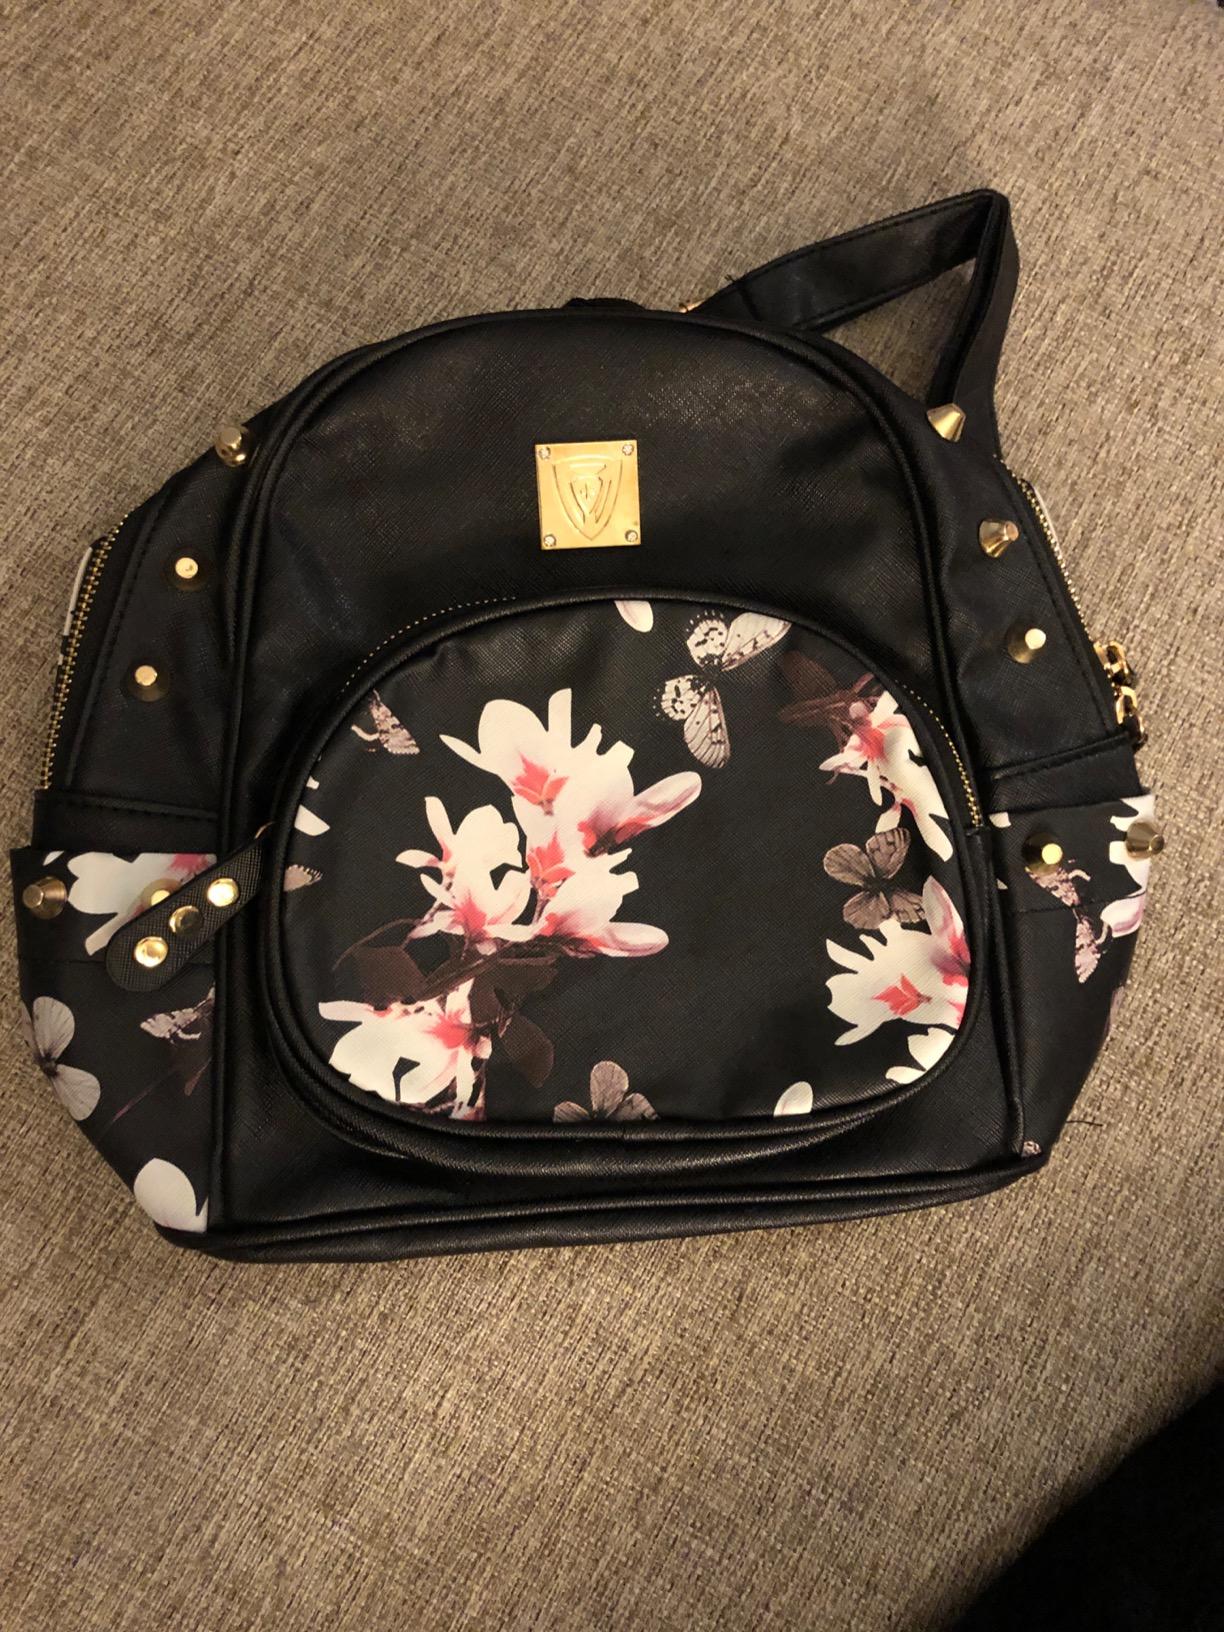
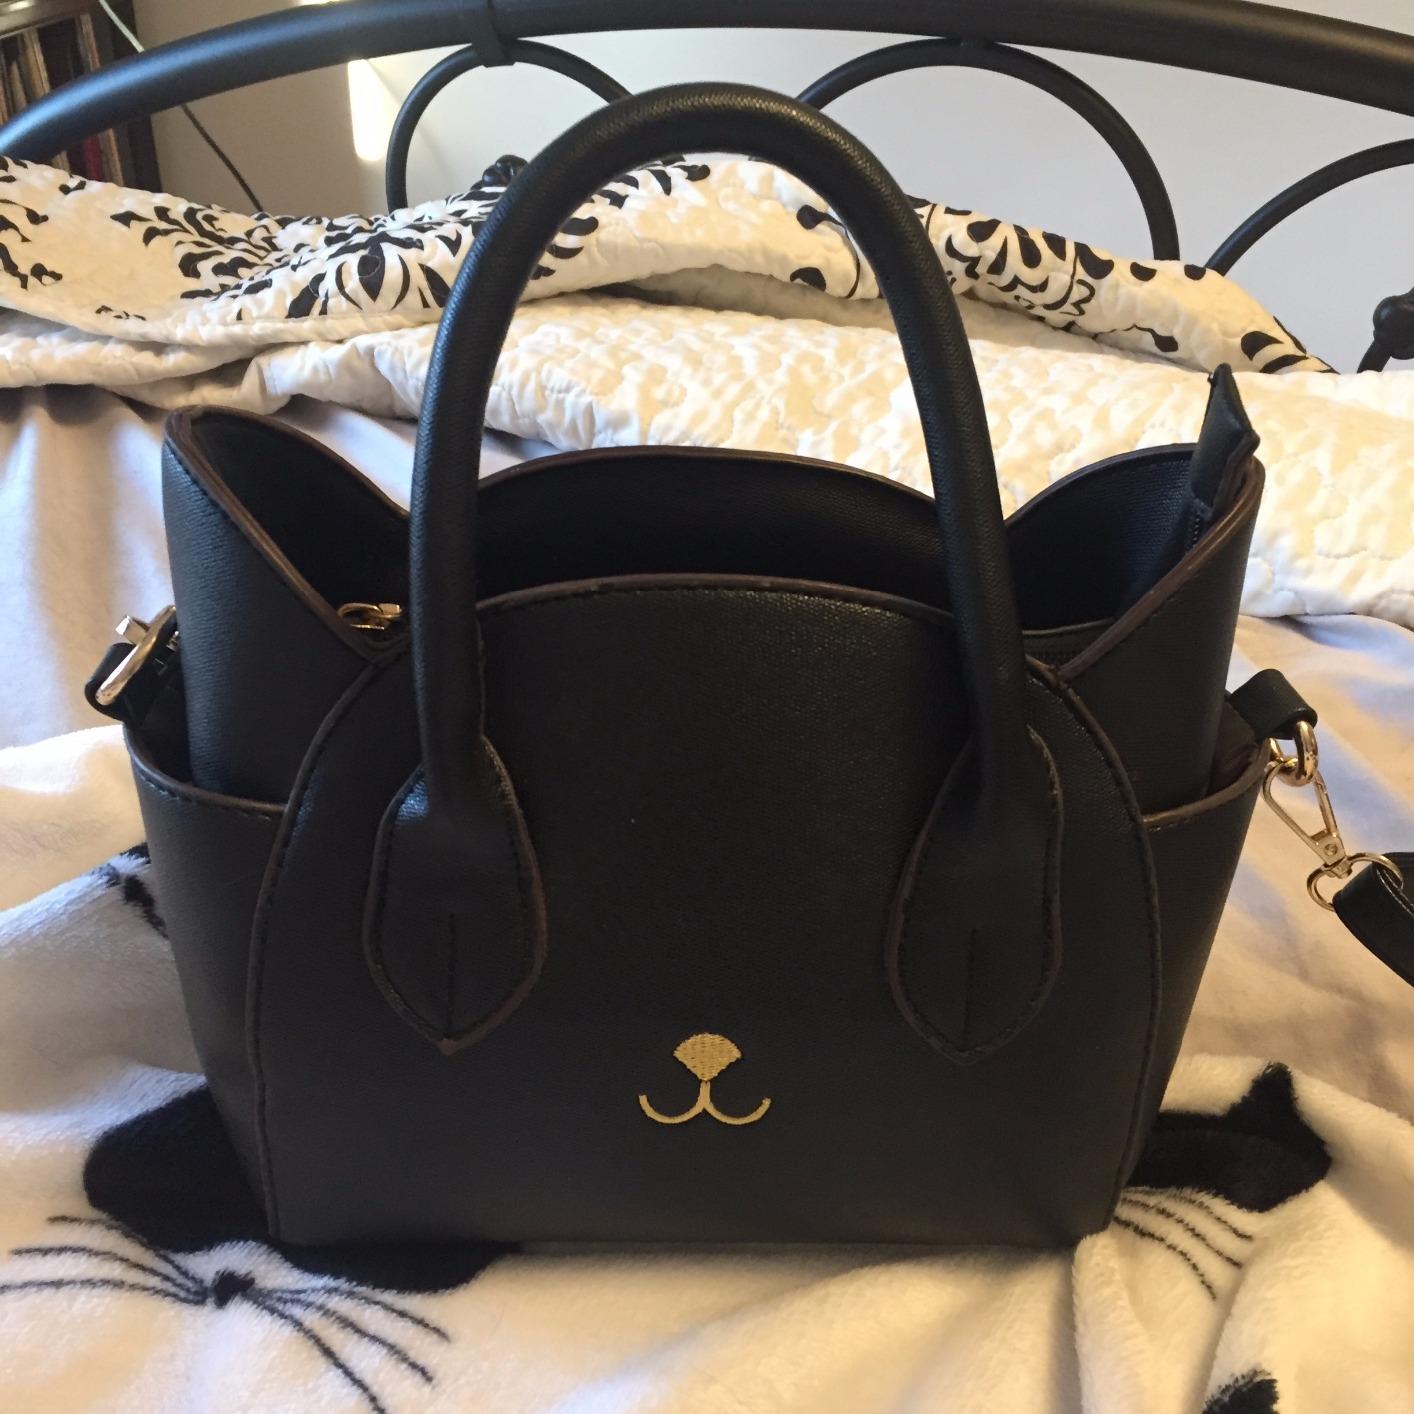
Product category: accessories_handbag
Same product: no